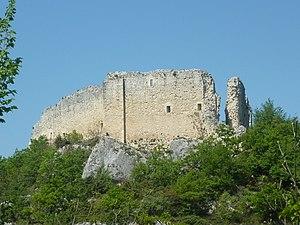
Le château Menardo est un château situé dans la commune de Serramonacesca, province de Pescara, dans les Abruzzes.